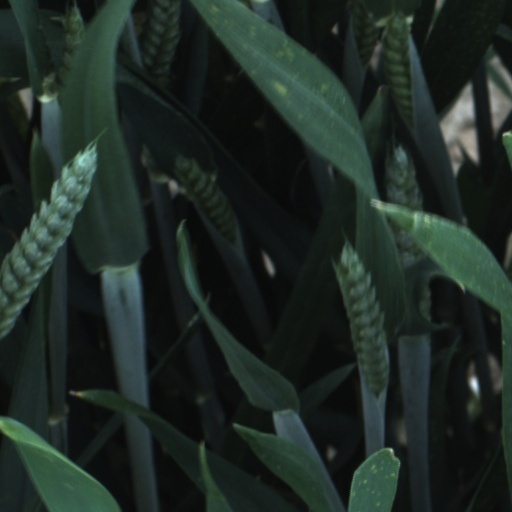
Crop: wheat